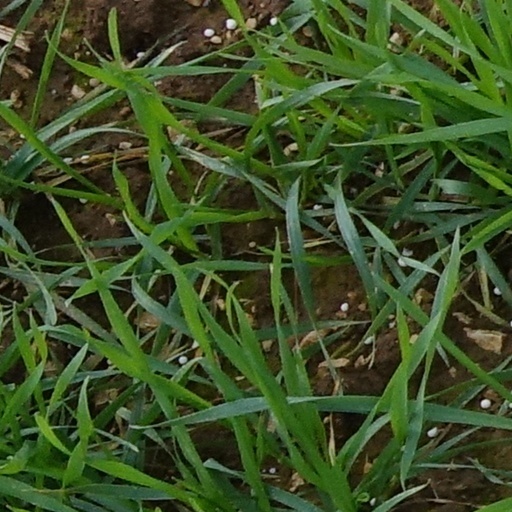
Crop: wheat